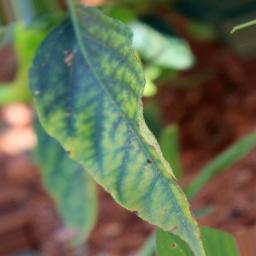
Label: nutritional